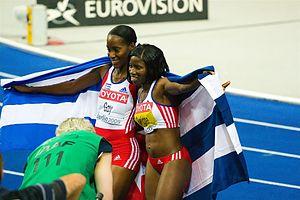
Mabel Gay, née le 5 mai 1983 à Santiago de Cuba, est une athlète cubaine spécialiste du triple saut. Elle est sacrée vice-championne du monde en 2009 à Berlin.
L'épreuve du triple saut féminin des championnats du monde de 2009 s'est déroulée les 15 et 17 août 2009 dans le Stade olympique de Berlin, en Allemagne. Elle est remportée par la Cubaine Yargelis Savigne.